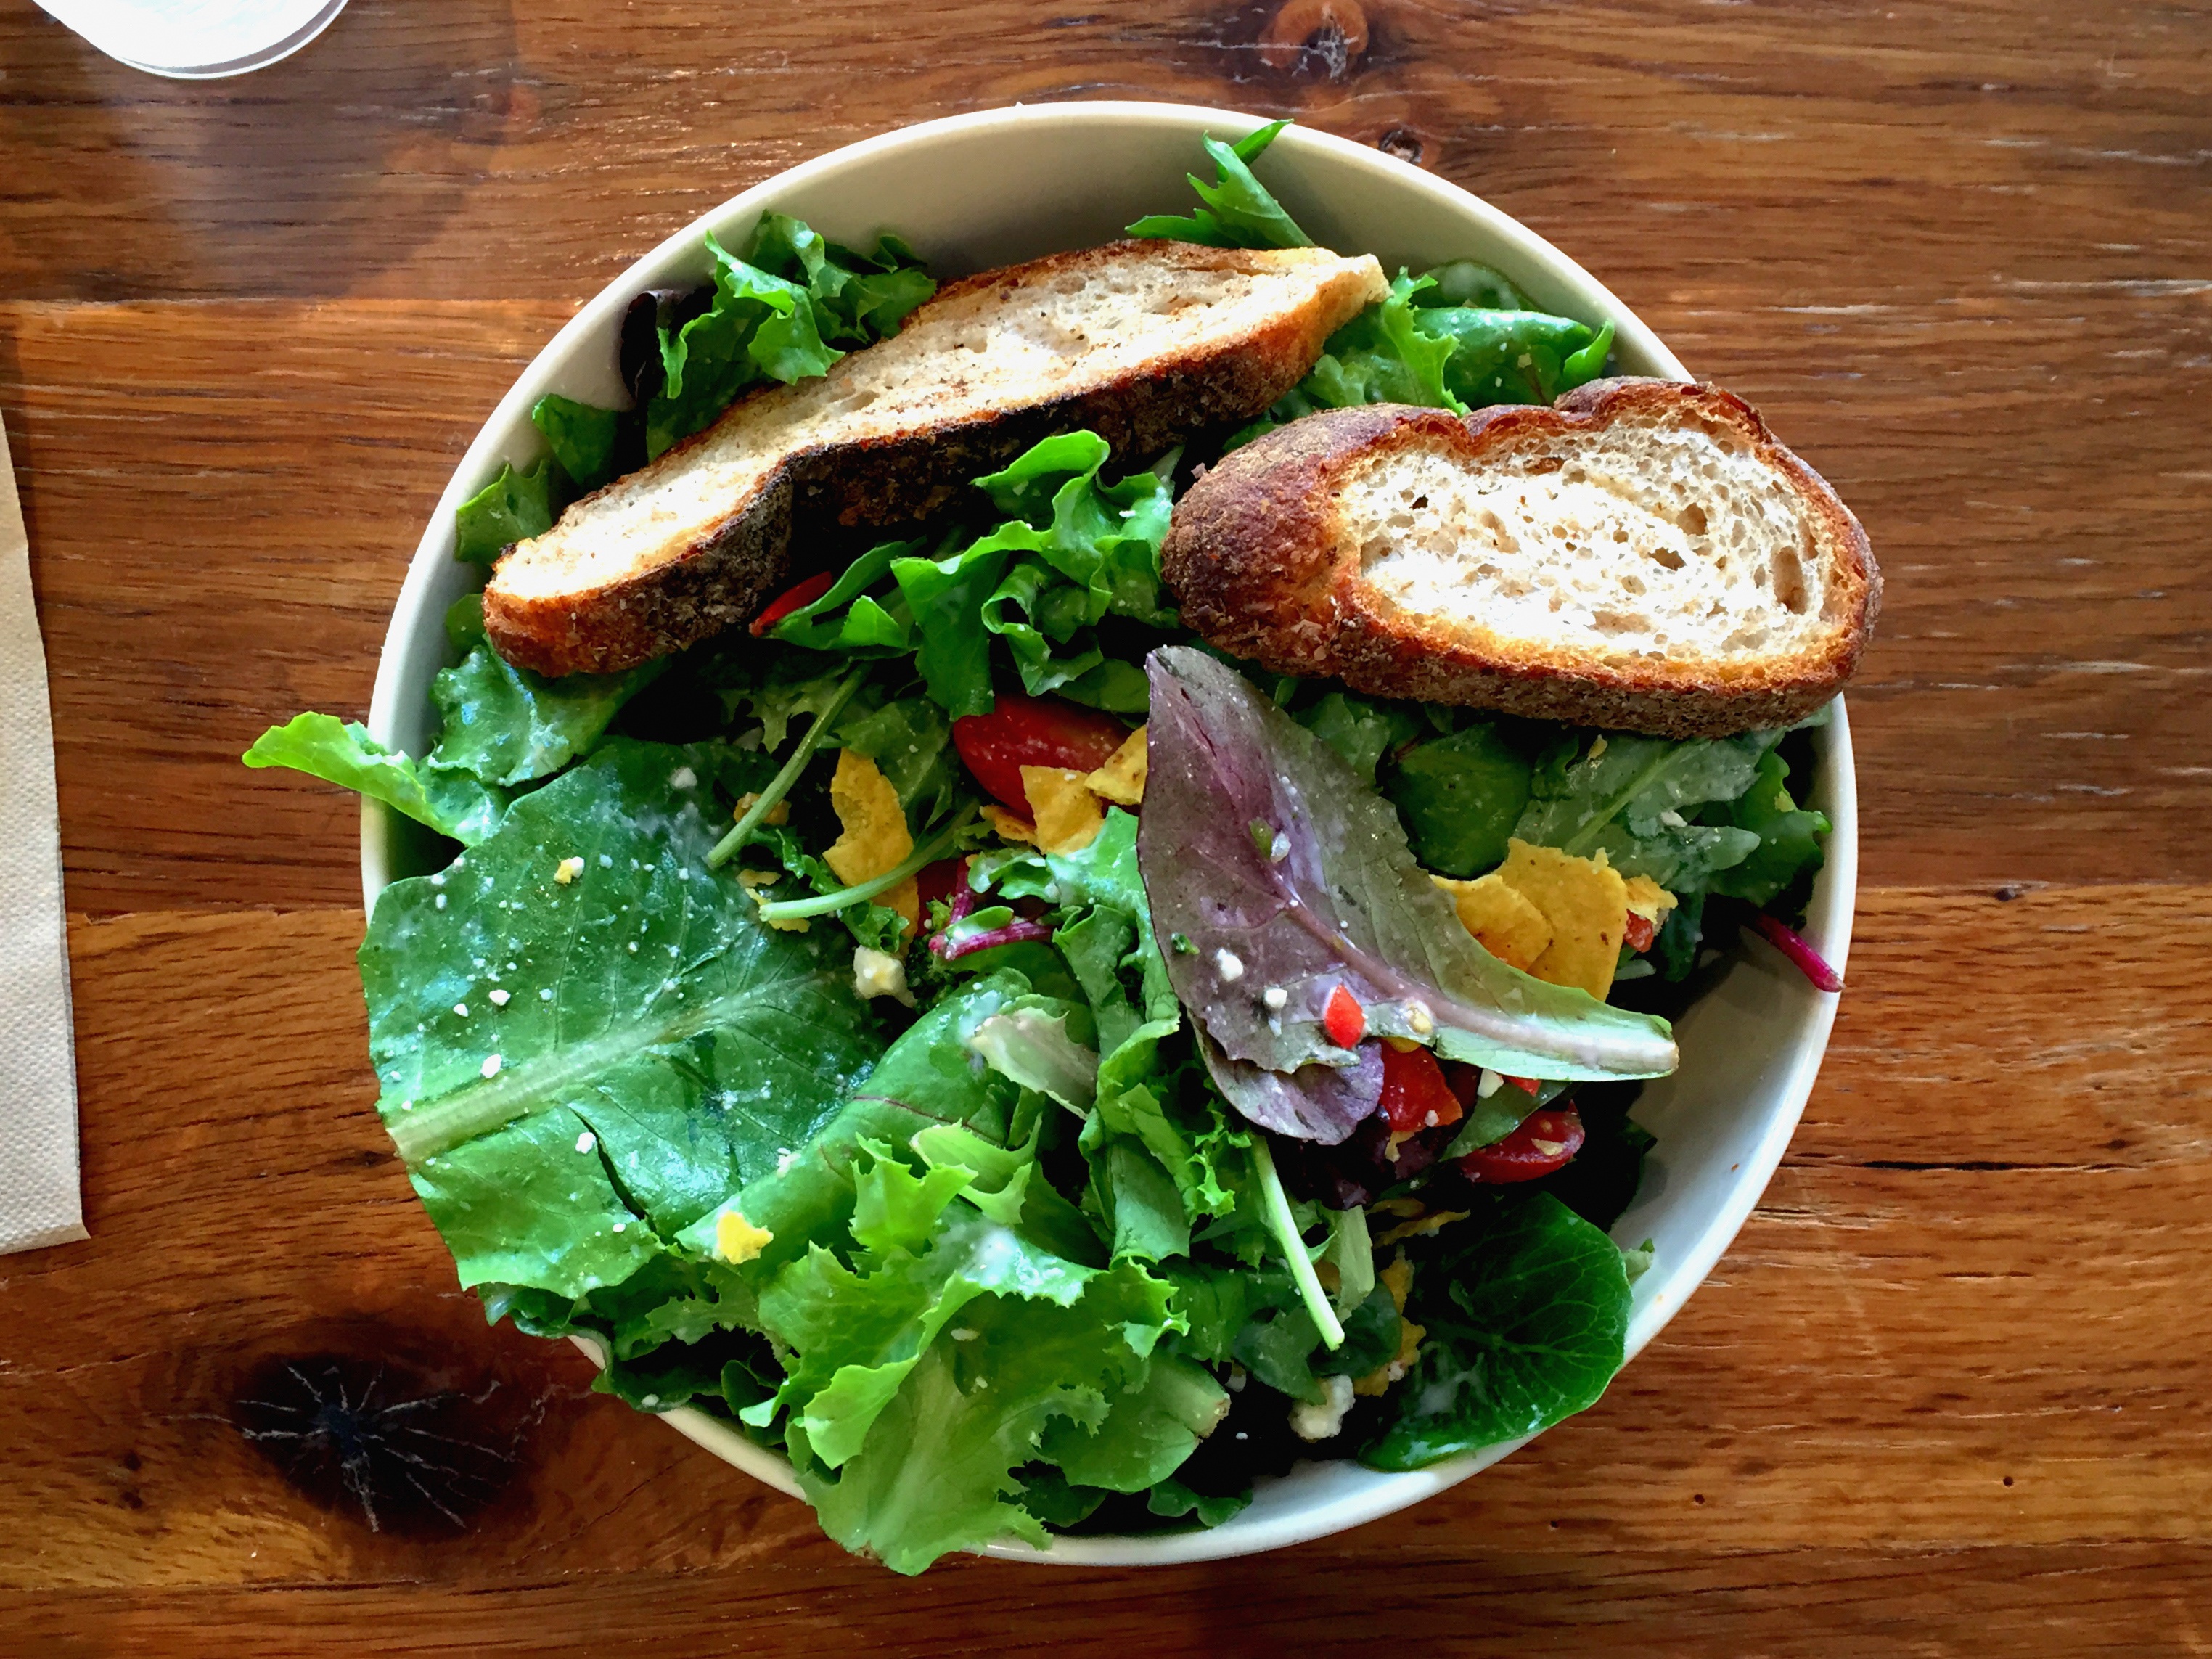
bowl, dish, meal, food, salad, produce, vegetable, breakfast, healthy, snack, meat, lunch, bread, hamburger, sandwich, lettuce, vegetables, dinner, greens, veggie burger